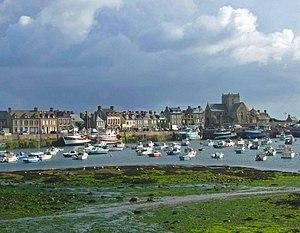
Barfleur, un port de pêche typique situé dans la Manche, en Normandie
Barfleur est une commune française, située dans le nord-est du département de la Manche en région Normandie, peuplée de 570 habitants.
Le Cotentin est une péninsule française correspondant globalement aux limites de l'ancien pays normand du même nom autrefois appelé Pagus Constantiensis, ce qui explique l'ancienne graphie Costentin telle que put l'employer Wace dans son roman de Rou. Élément du Massif armoricain, il s'étend entre l’estuaire de la Vire et l’embouchure du Thar au sud de Granville.